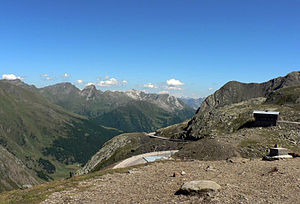
Timmels Joch
Timmels Joch er et højt bjergpas i Østrig beliggende i 2.474 meters højde i Ötztal Alperne. Den italienske benævnelse er Passo del Rombo. Passet ligger på grænsen mellem Østrig og Italien.